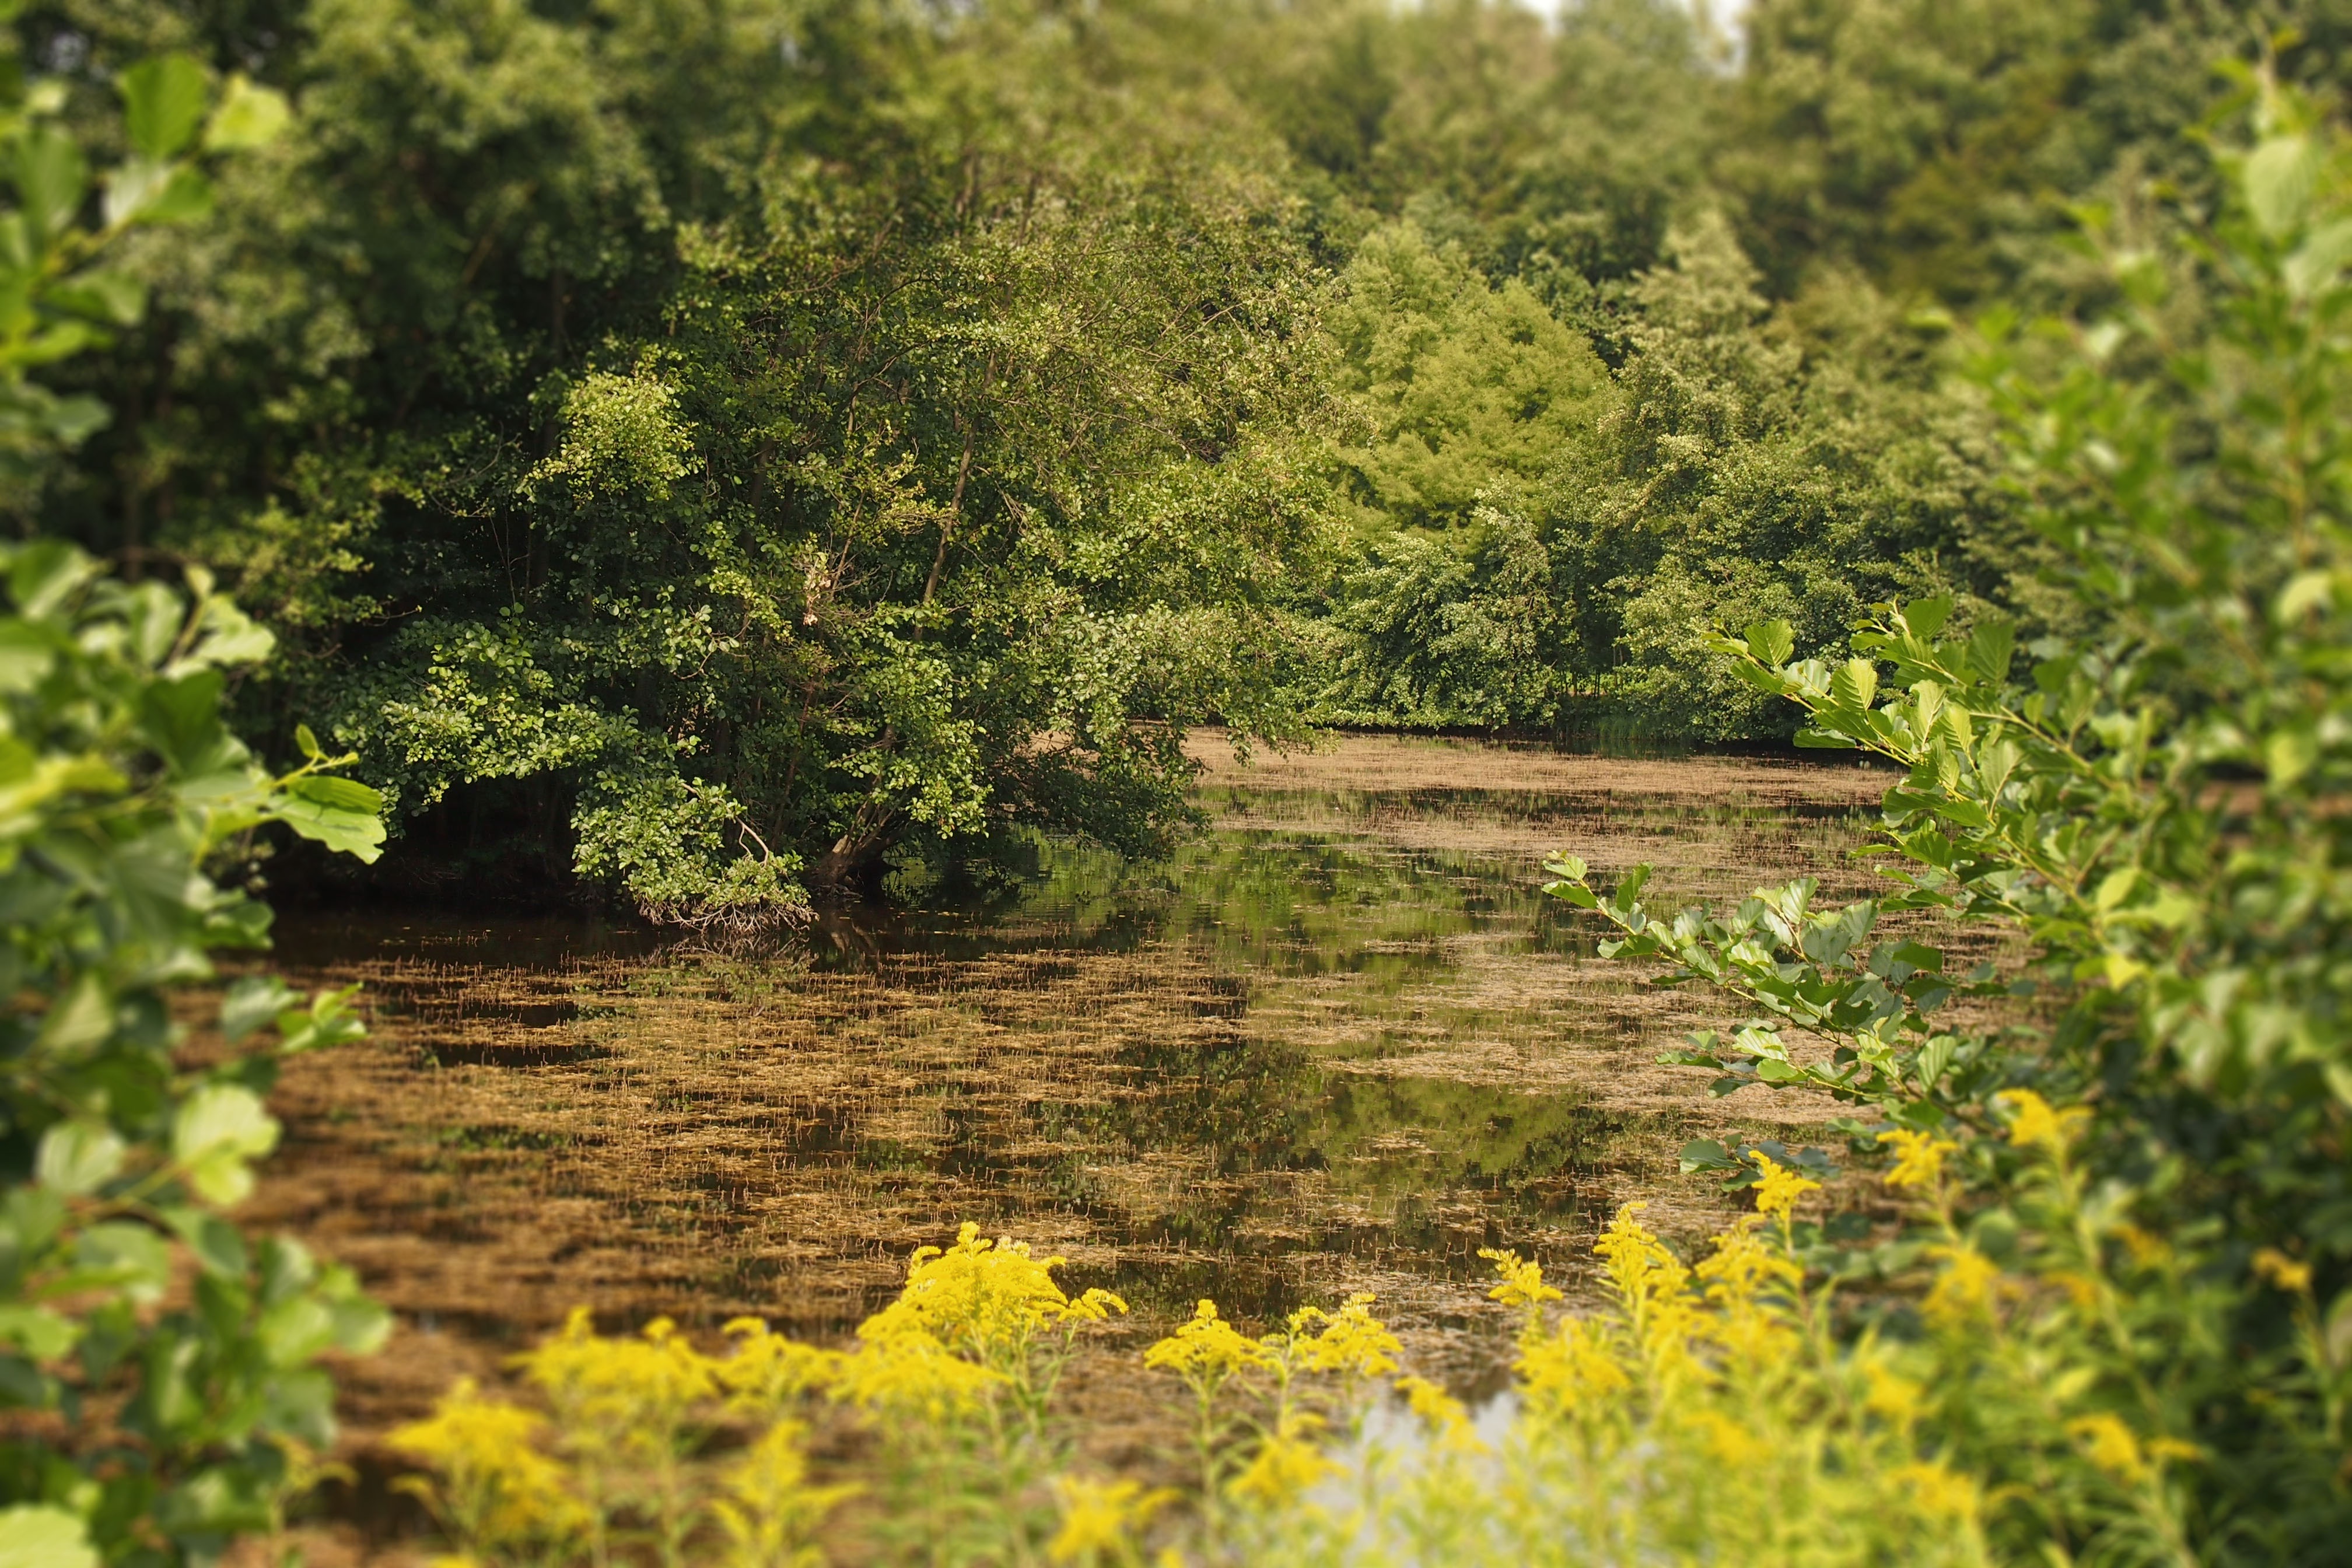
tree, forest, meadow, leaf, flower, bloom, lake, valley, summer, environment, green, jungle, seaweed, autumn, botany, agriculture, garden, flora, wildflower, dream, vegetation, shrub, rainforest, woodland, habitat, dreamy, waters, idyll, ecosystem, rural area, standing waters, biotope, natural environment